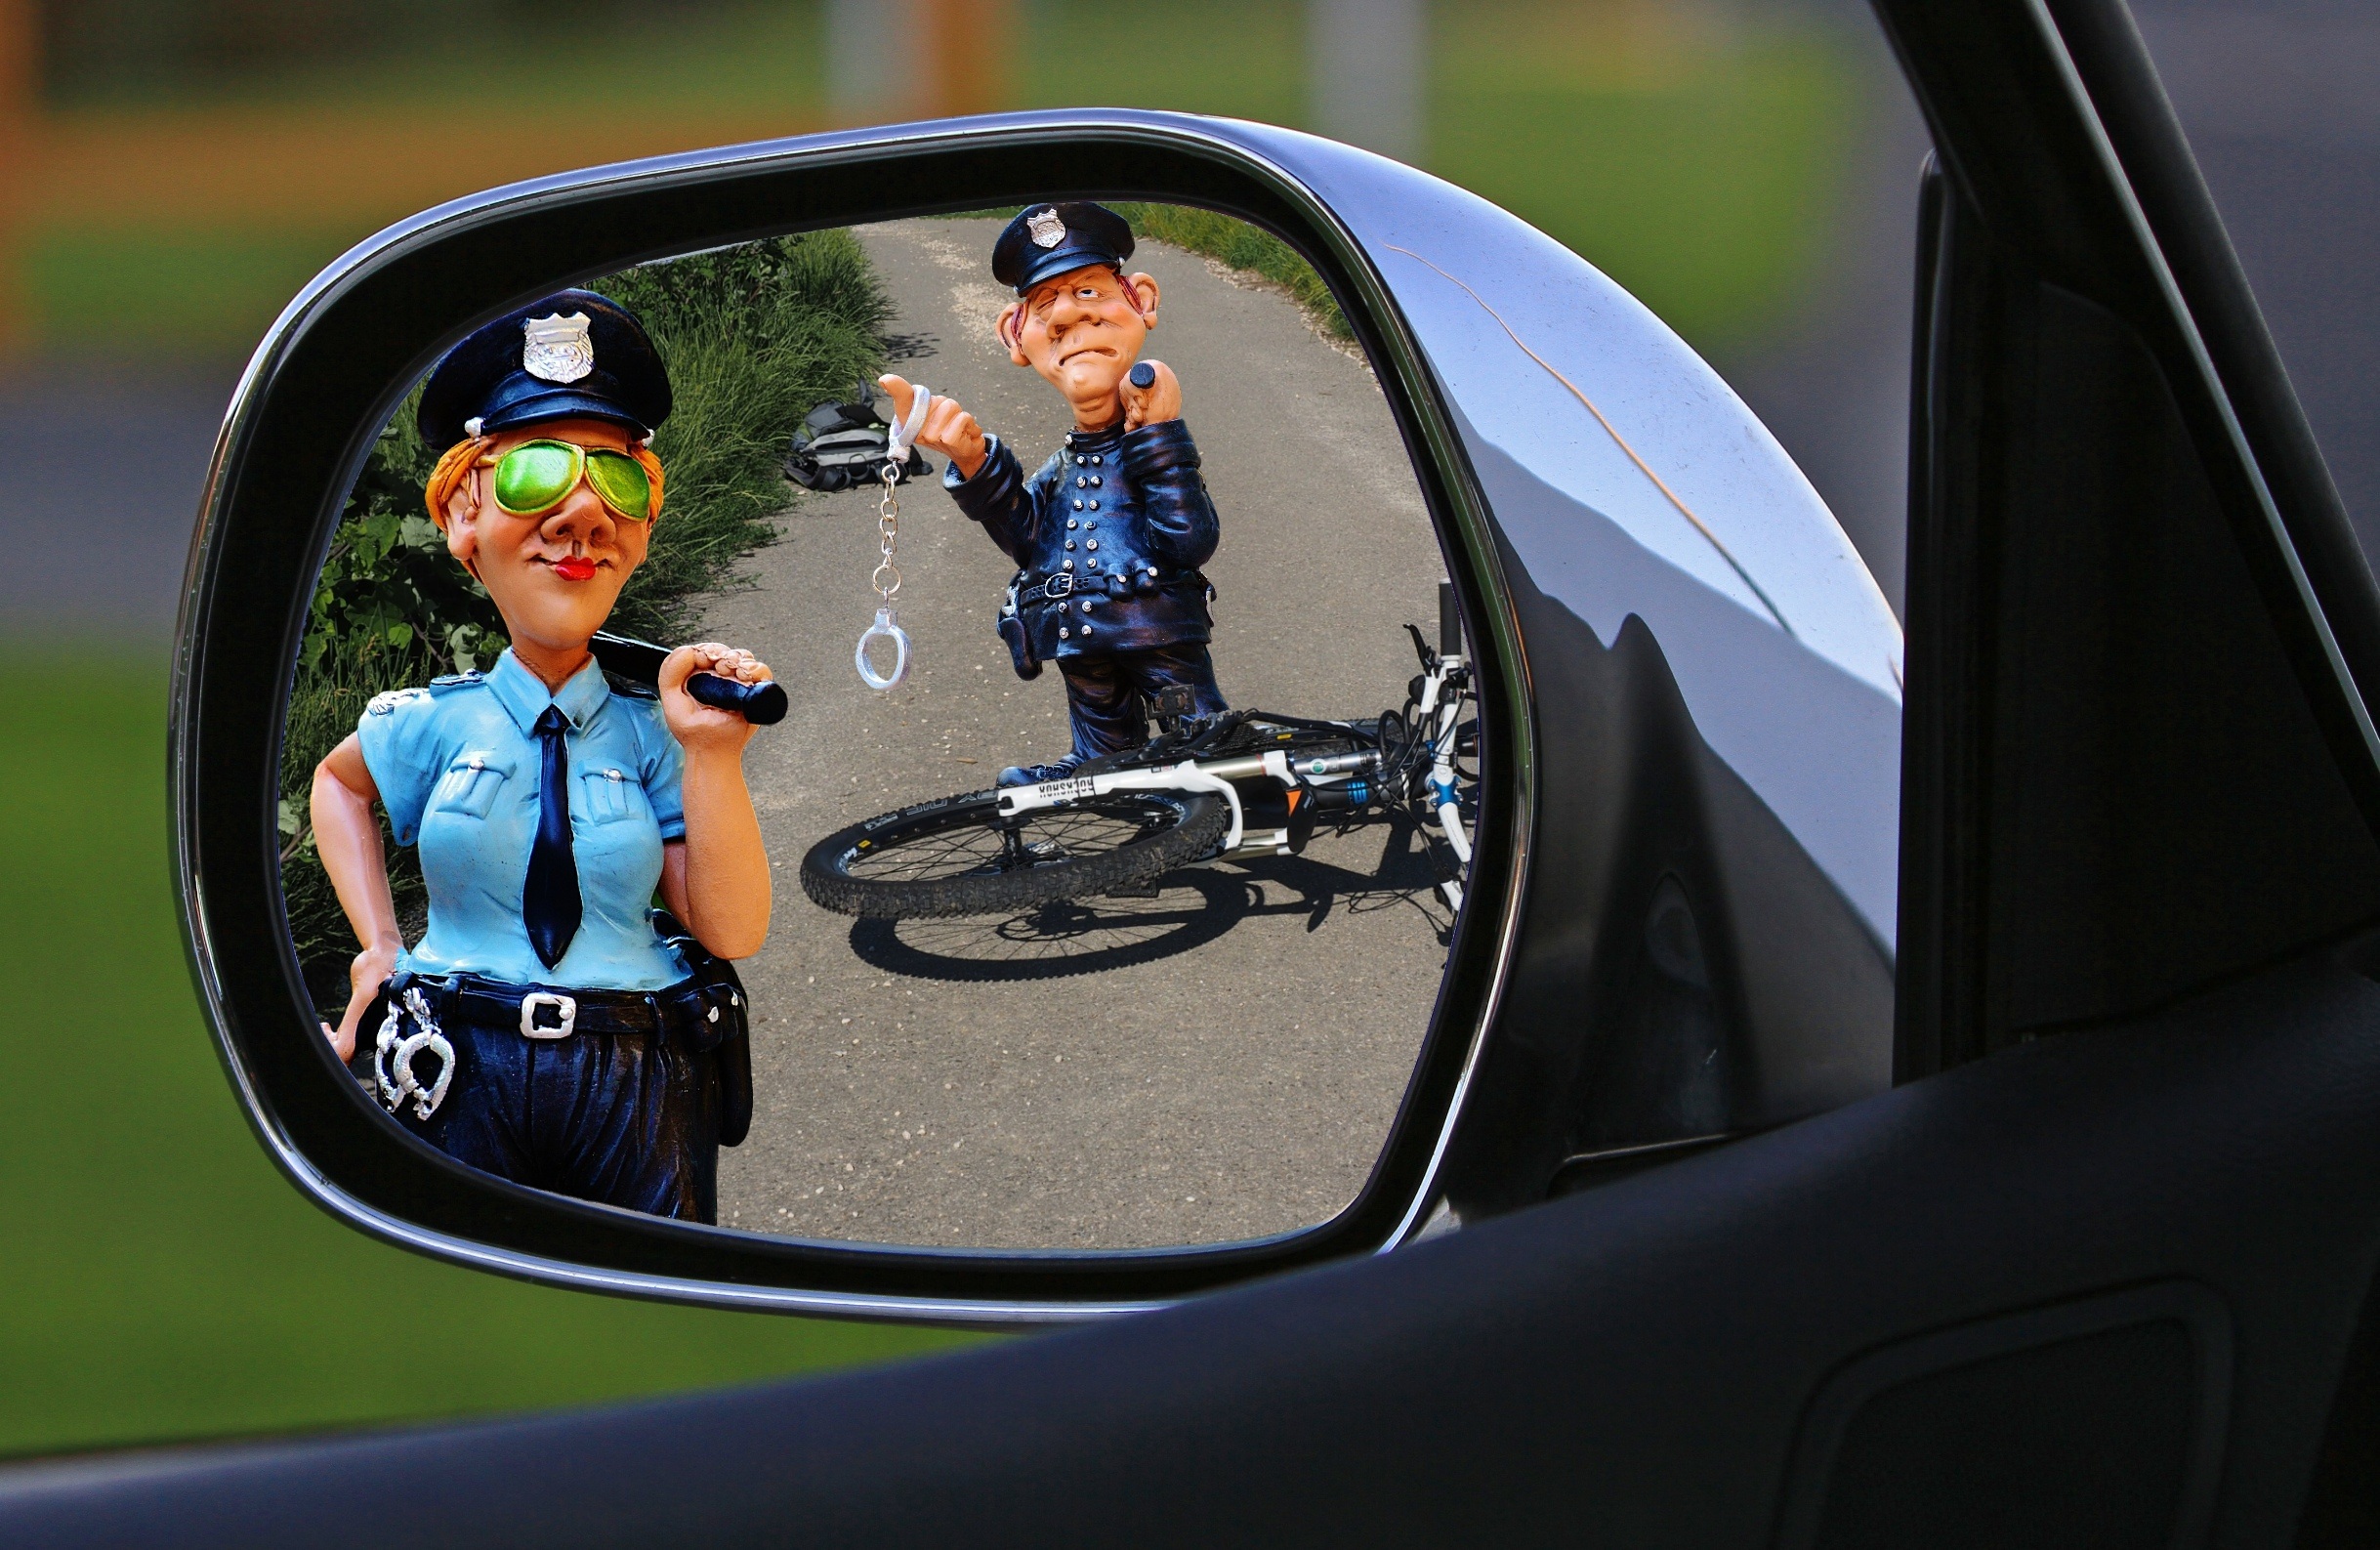
traffic, car, driving, vehicle, fig, supercar, criminal, police, accident, crime, cop, cut off, police officers, hit and run, automobile make, automotive design